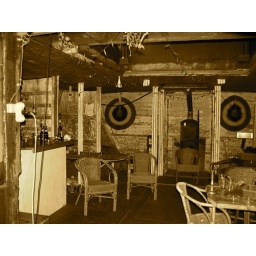
Our bar in the boat